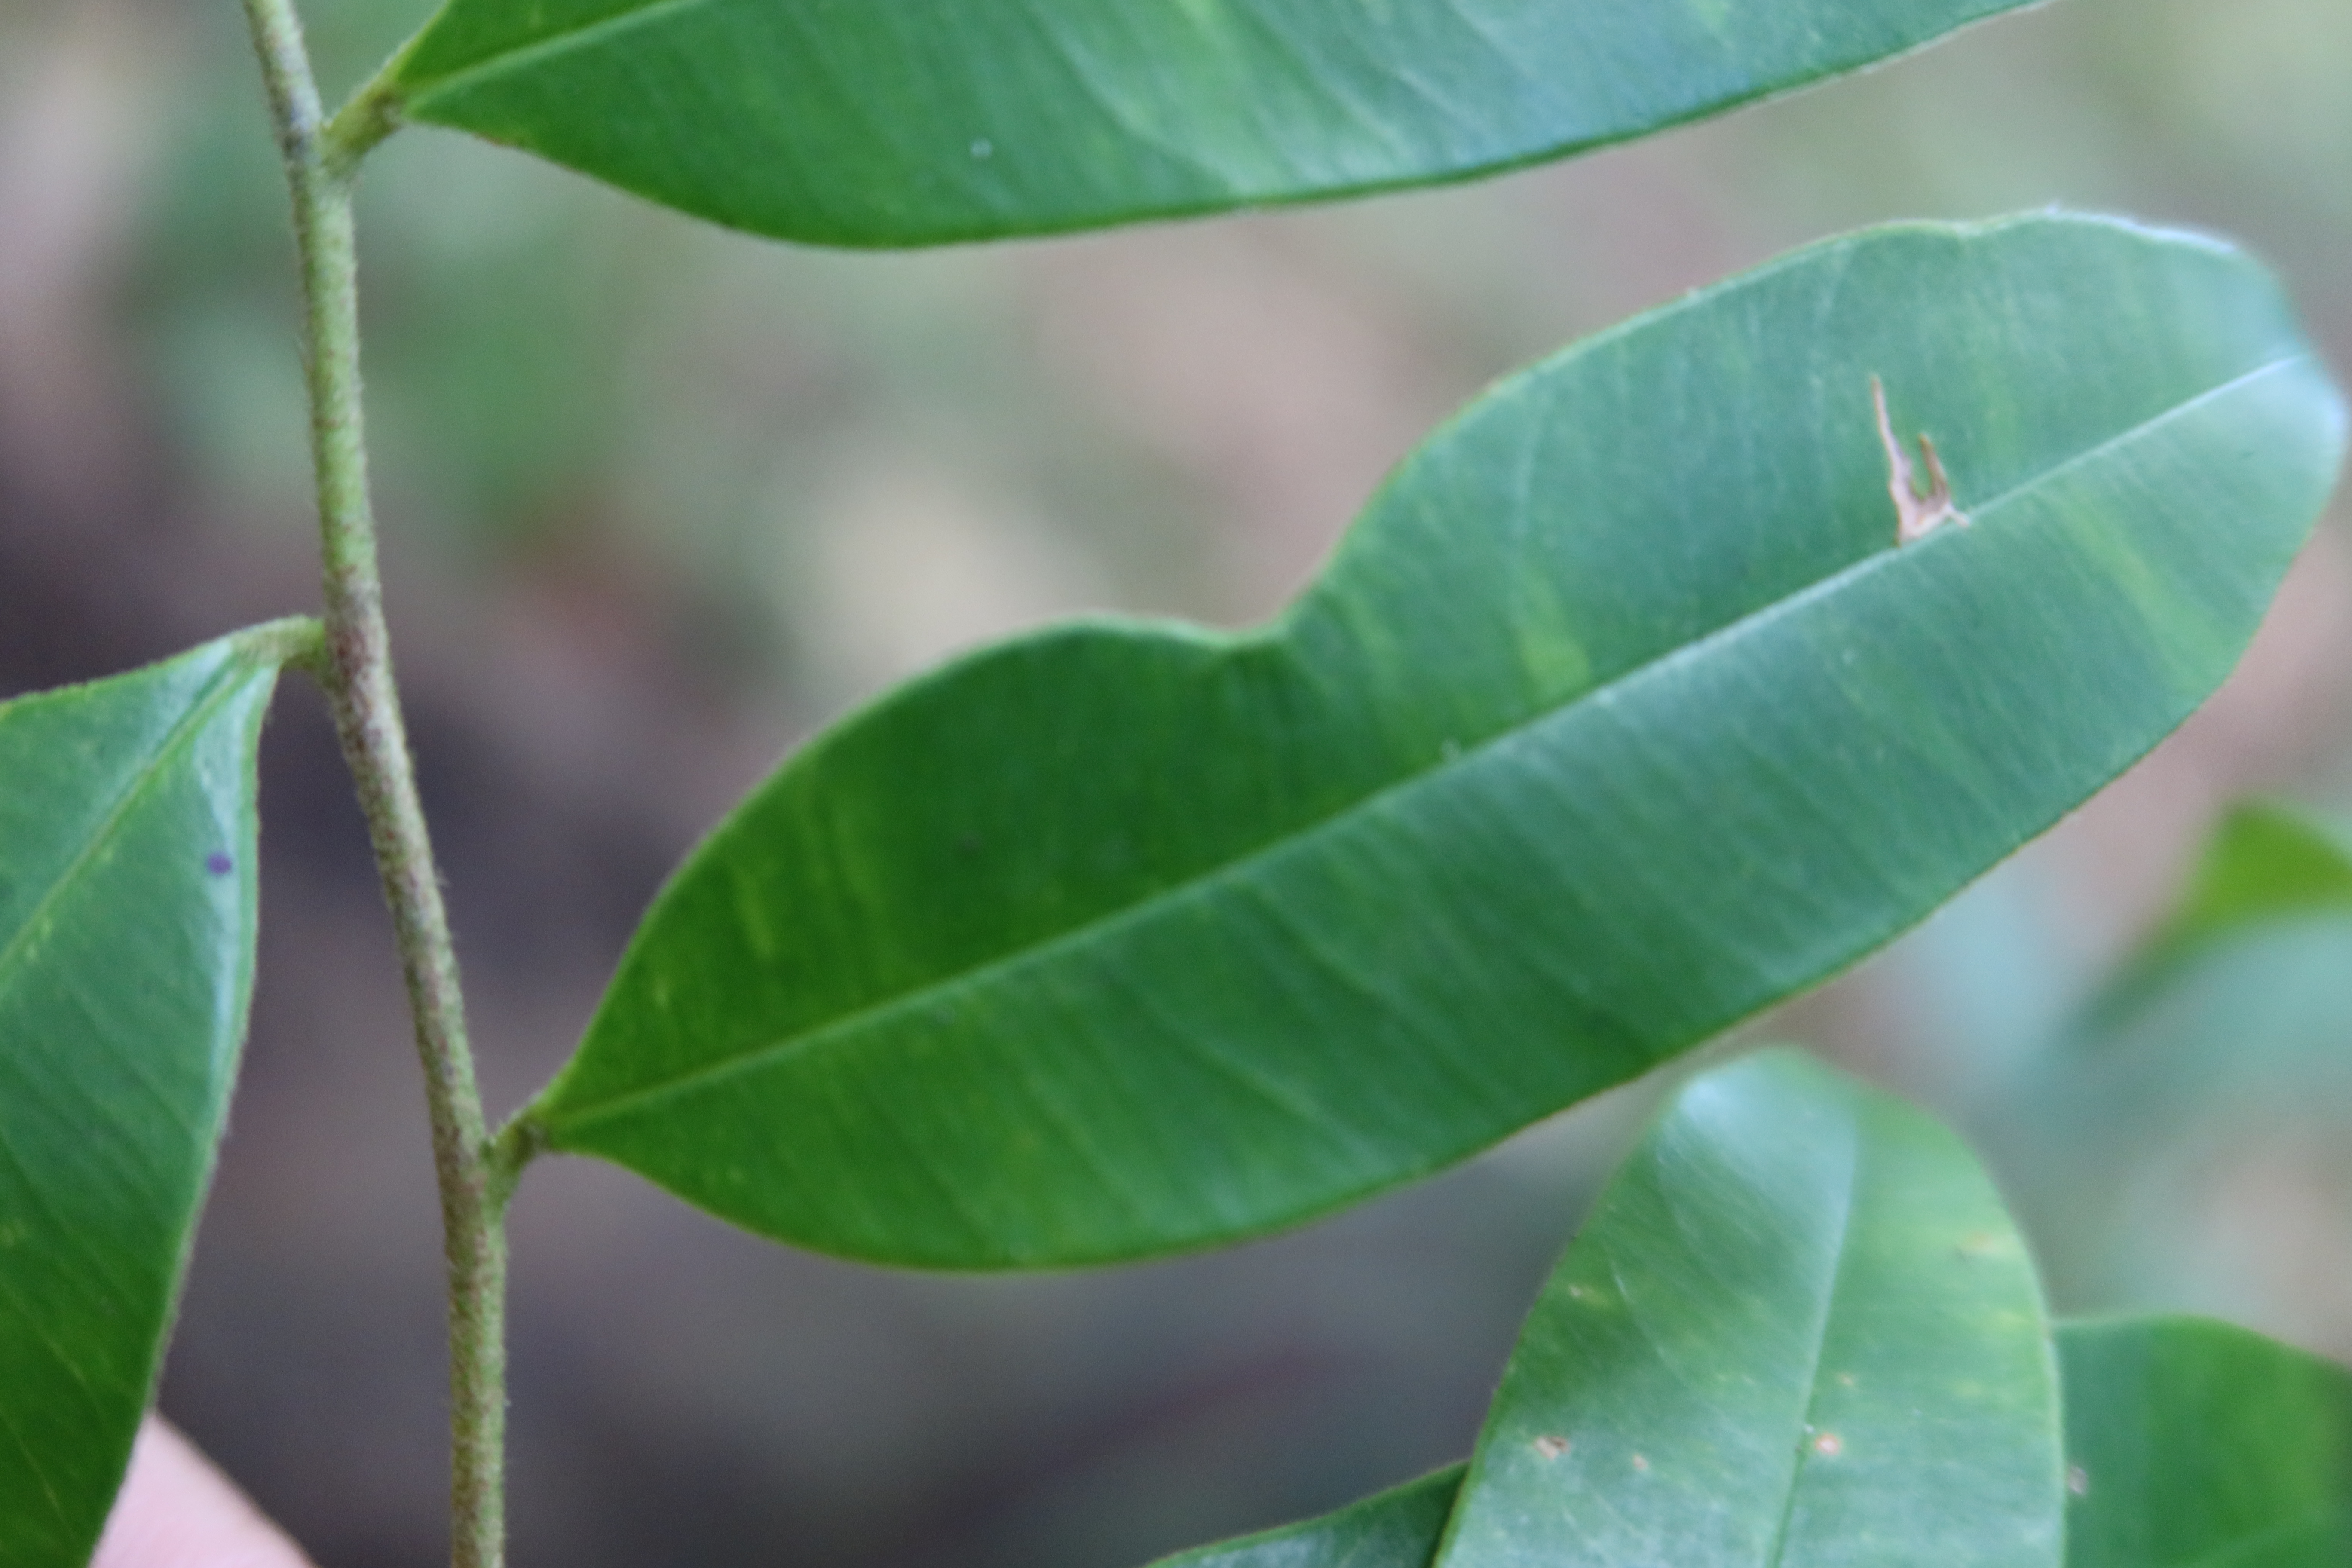
Label: Mosaic Viruses